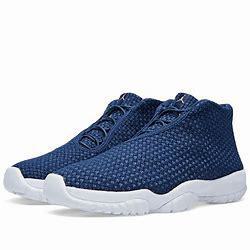
Brand: Jordan
Model: Future